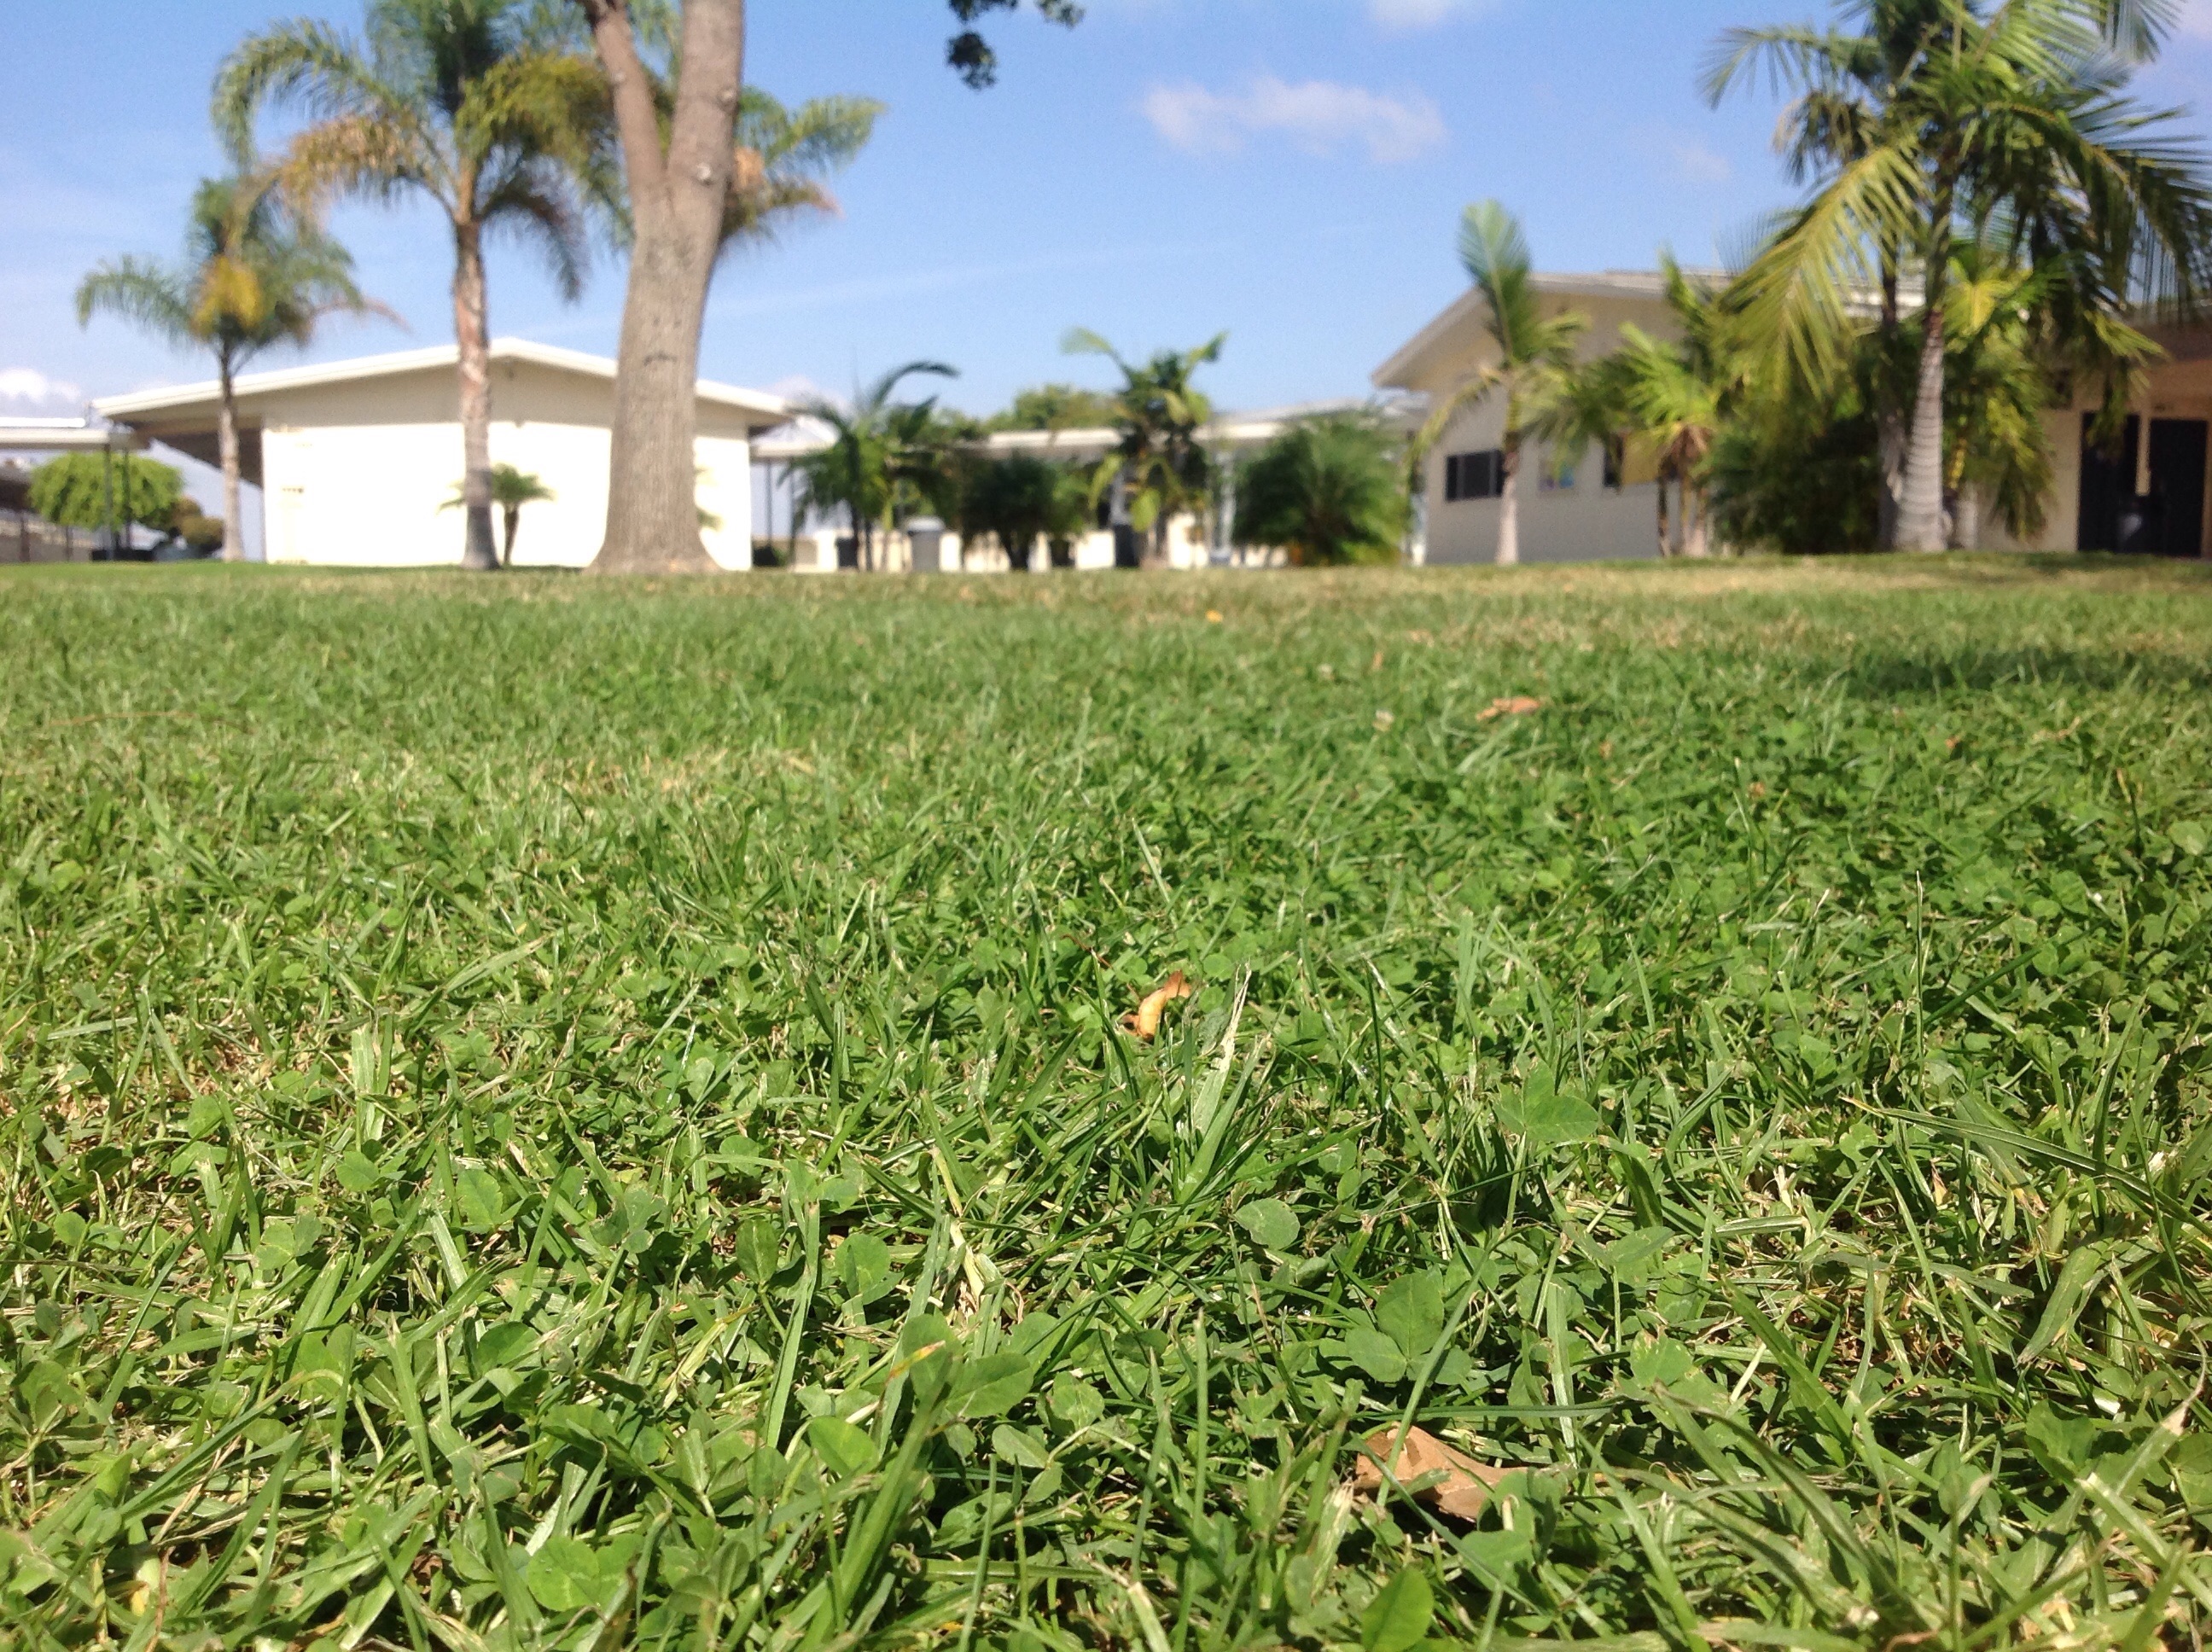
grass, field, lawn, flower, crop, soil, agriculture, shrub, plantation, paddy field, grass family, arecales